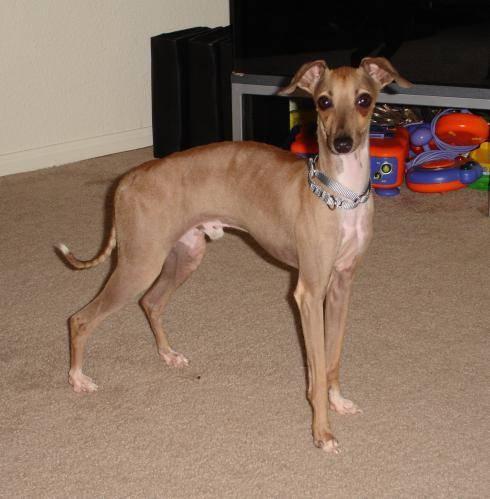
dog